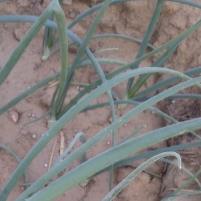
Crop: Onion
Condition: healthy-leaf